Ipswich Girls' Grammar School Buildings

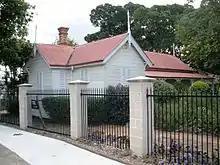
Gatekeeper's Lodge

The Ipswich Girls' Grammar School (IGGS) was opened in 1892 and was the last of the ten non-denominational grammar schools to be established in Queensland under the Grammar Schools Act 1860. In 1863 the Ipswich Grammar School (IGS – for boys) was established being the first Grammar School to be established in Queensland following the Grammar Schools Act, 1860. The advent of the 1860 Act and the ensuing establishment of grammar schools throughout Queensland was seen as a major advancement for education in the new colony. It brought about the first attempts by government and local communities combined to establish institutionalised, academic, secondary education in Queensland, paving the way towards the establishment of tertiary education in the state.